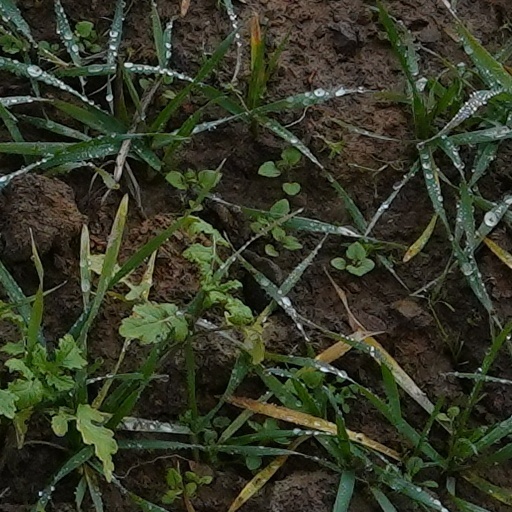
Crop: wheat